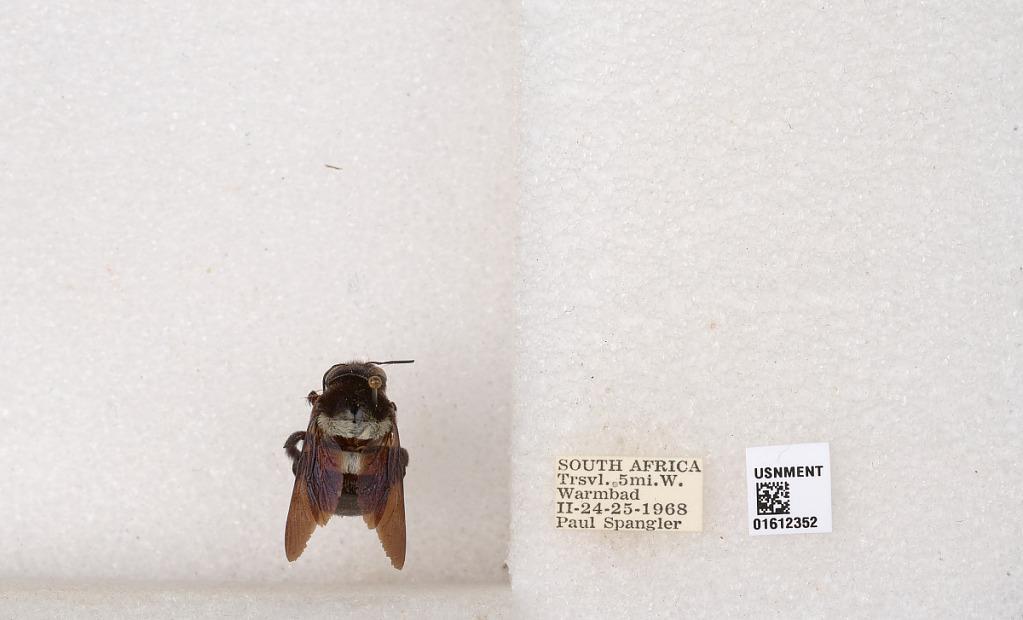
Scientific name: Xylocopa
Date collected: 1968-2-24
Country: South Africa
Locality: Trsvl., 5 mi. W. Warmbad